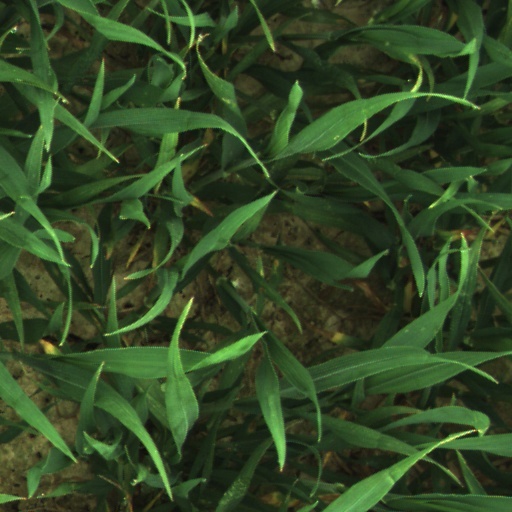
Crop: wheat